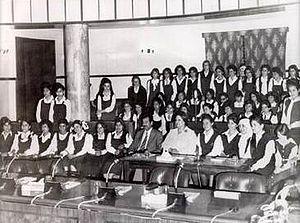
La République d'Irak a, de 1968 à 2003, été gouvernée selon un régime de parti unique, sous les présidences de Ahmad Hassan al-Bakr puis de Saddam Hussein, dirigeants du parti Baas. Cette période commença par une forte croissance économique, mais se termina par une baisse du pouvoir d'achat. Le revenu annuel moyen diminua, en raison de plusieurs facteurs externes et plusieurs facteurs internes au régime.